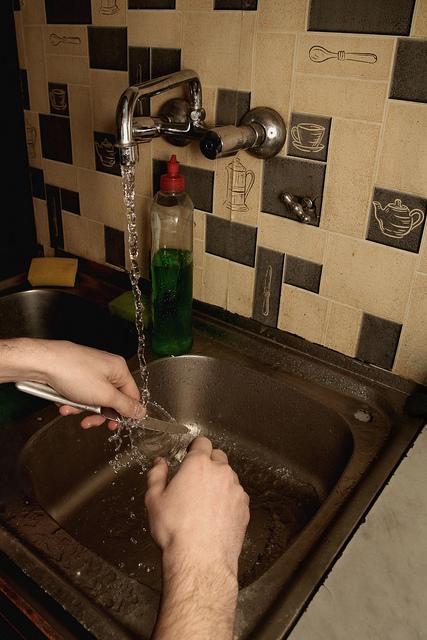
A man washes a knife at a kitchen sink with checkered wallpaper and a gray countertop.